GE Dash 7 Series

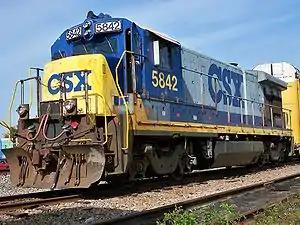
A CSX B36-7.

This model was a variant of the B30-7 fitted with a 12-cylinder 7FDL12 engine generating the same power output as the B30-7.